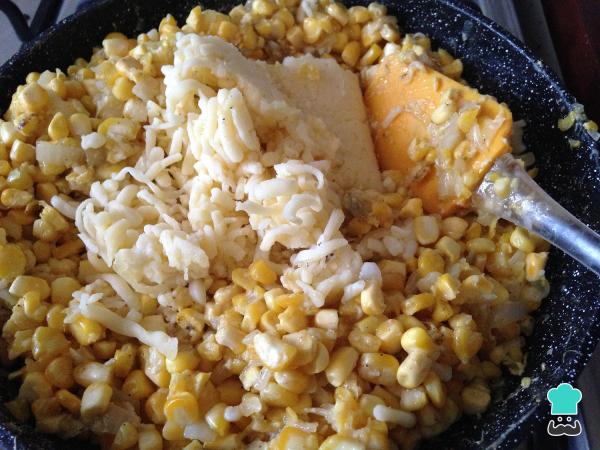
Cuando esté casi listo el choclo, agrega el queso mozzarella, mezcla hasta que se ablande y apaga el fuego. Sin duda, el queso mozzarella hará que nos quede una tarta de choclo cremoso, es por ello que no recomendamos saltar este paso.